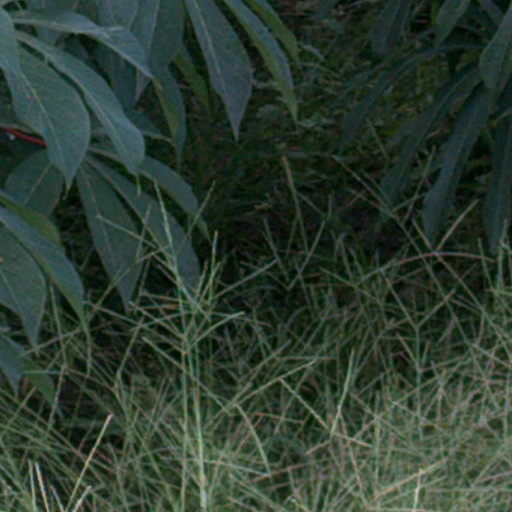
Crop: cassava